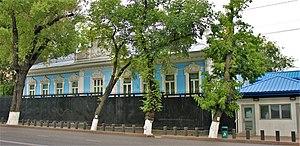
La Rue Fourmanov est l'une des rues centrales d'Almaty au Kazakhstan.
L'ambassade de France au Kazakhstan est la représentation diplomatique de la République française auprès de la République du Kazakhstan. Elle est située à Noursoultan, la nouvelle capitale du Kazakhstan, et son ambassadeur est, depuis 2017, Philippe Martinet.